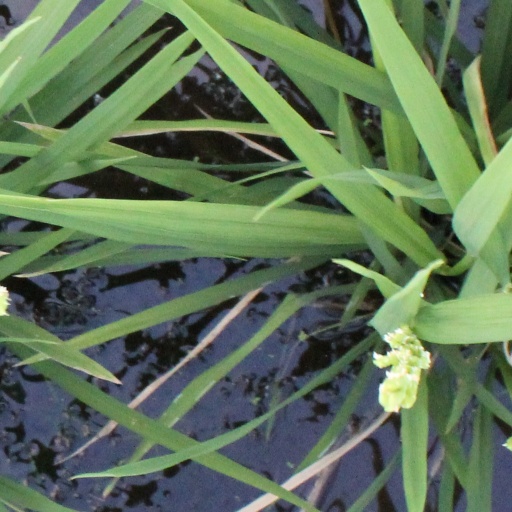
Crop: rice